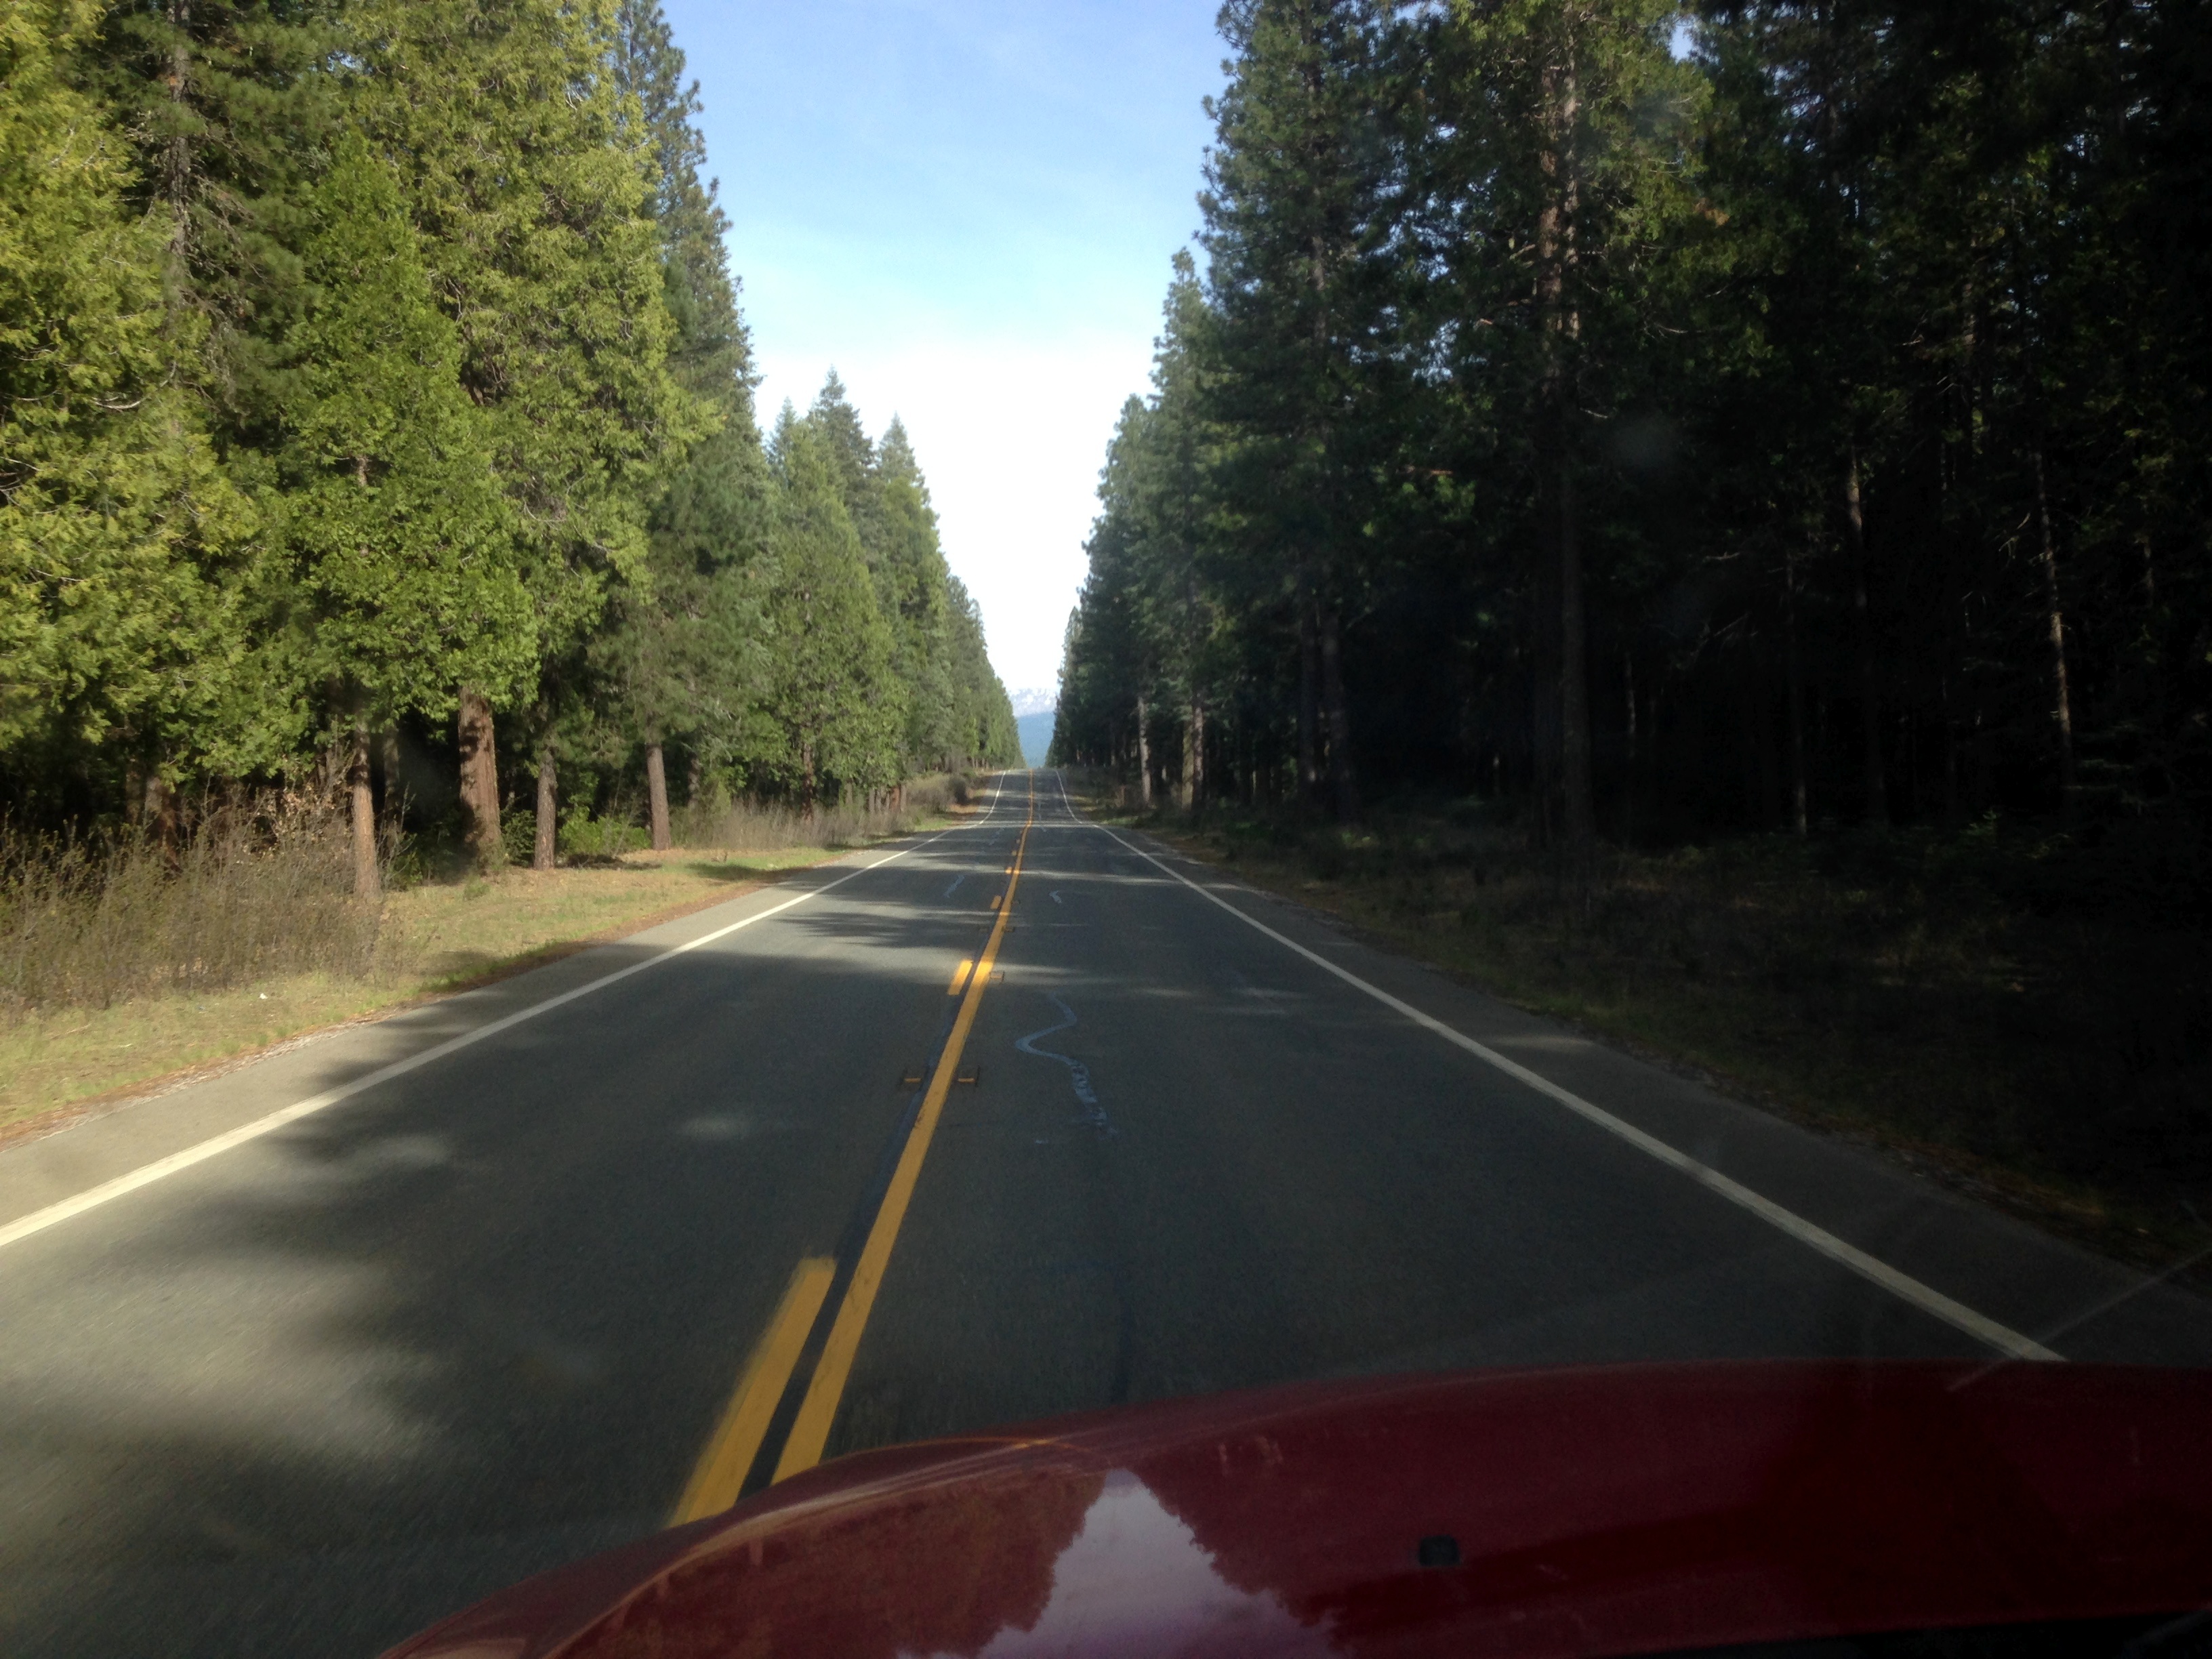
road, highway, driving, asphalt, lane, road trip, infrastructure, road surface